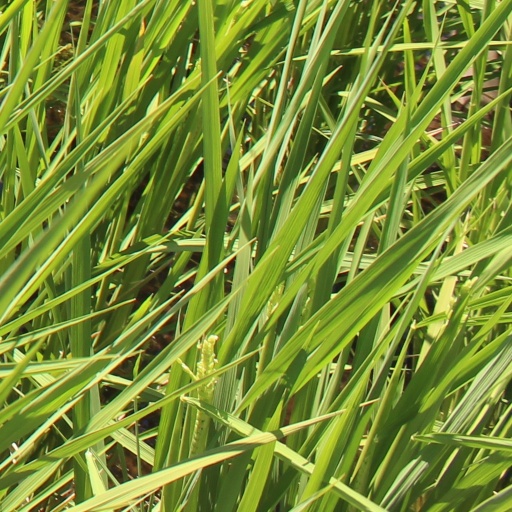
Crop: rice